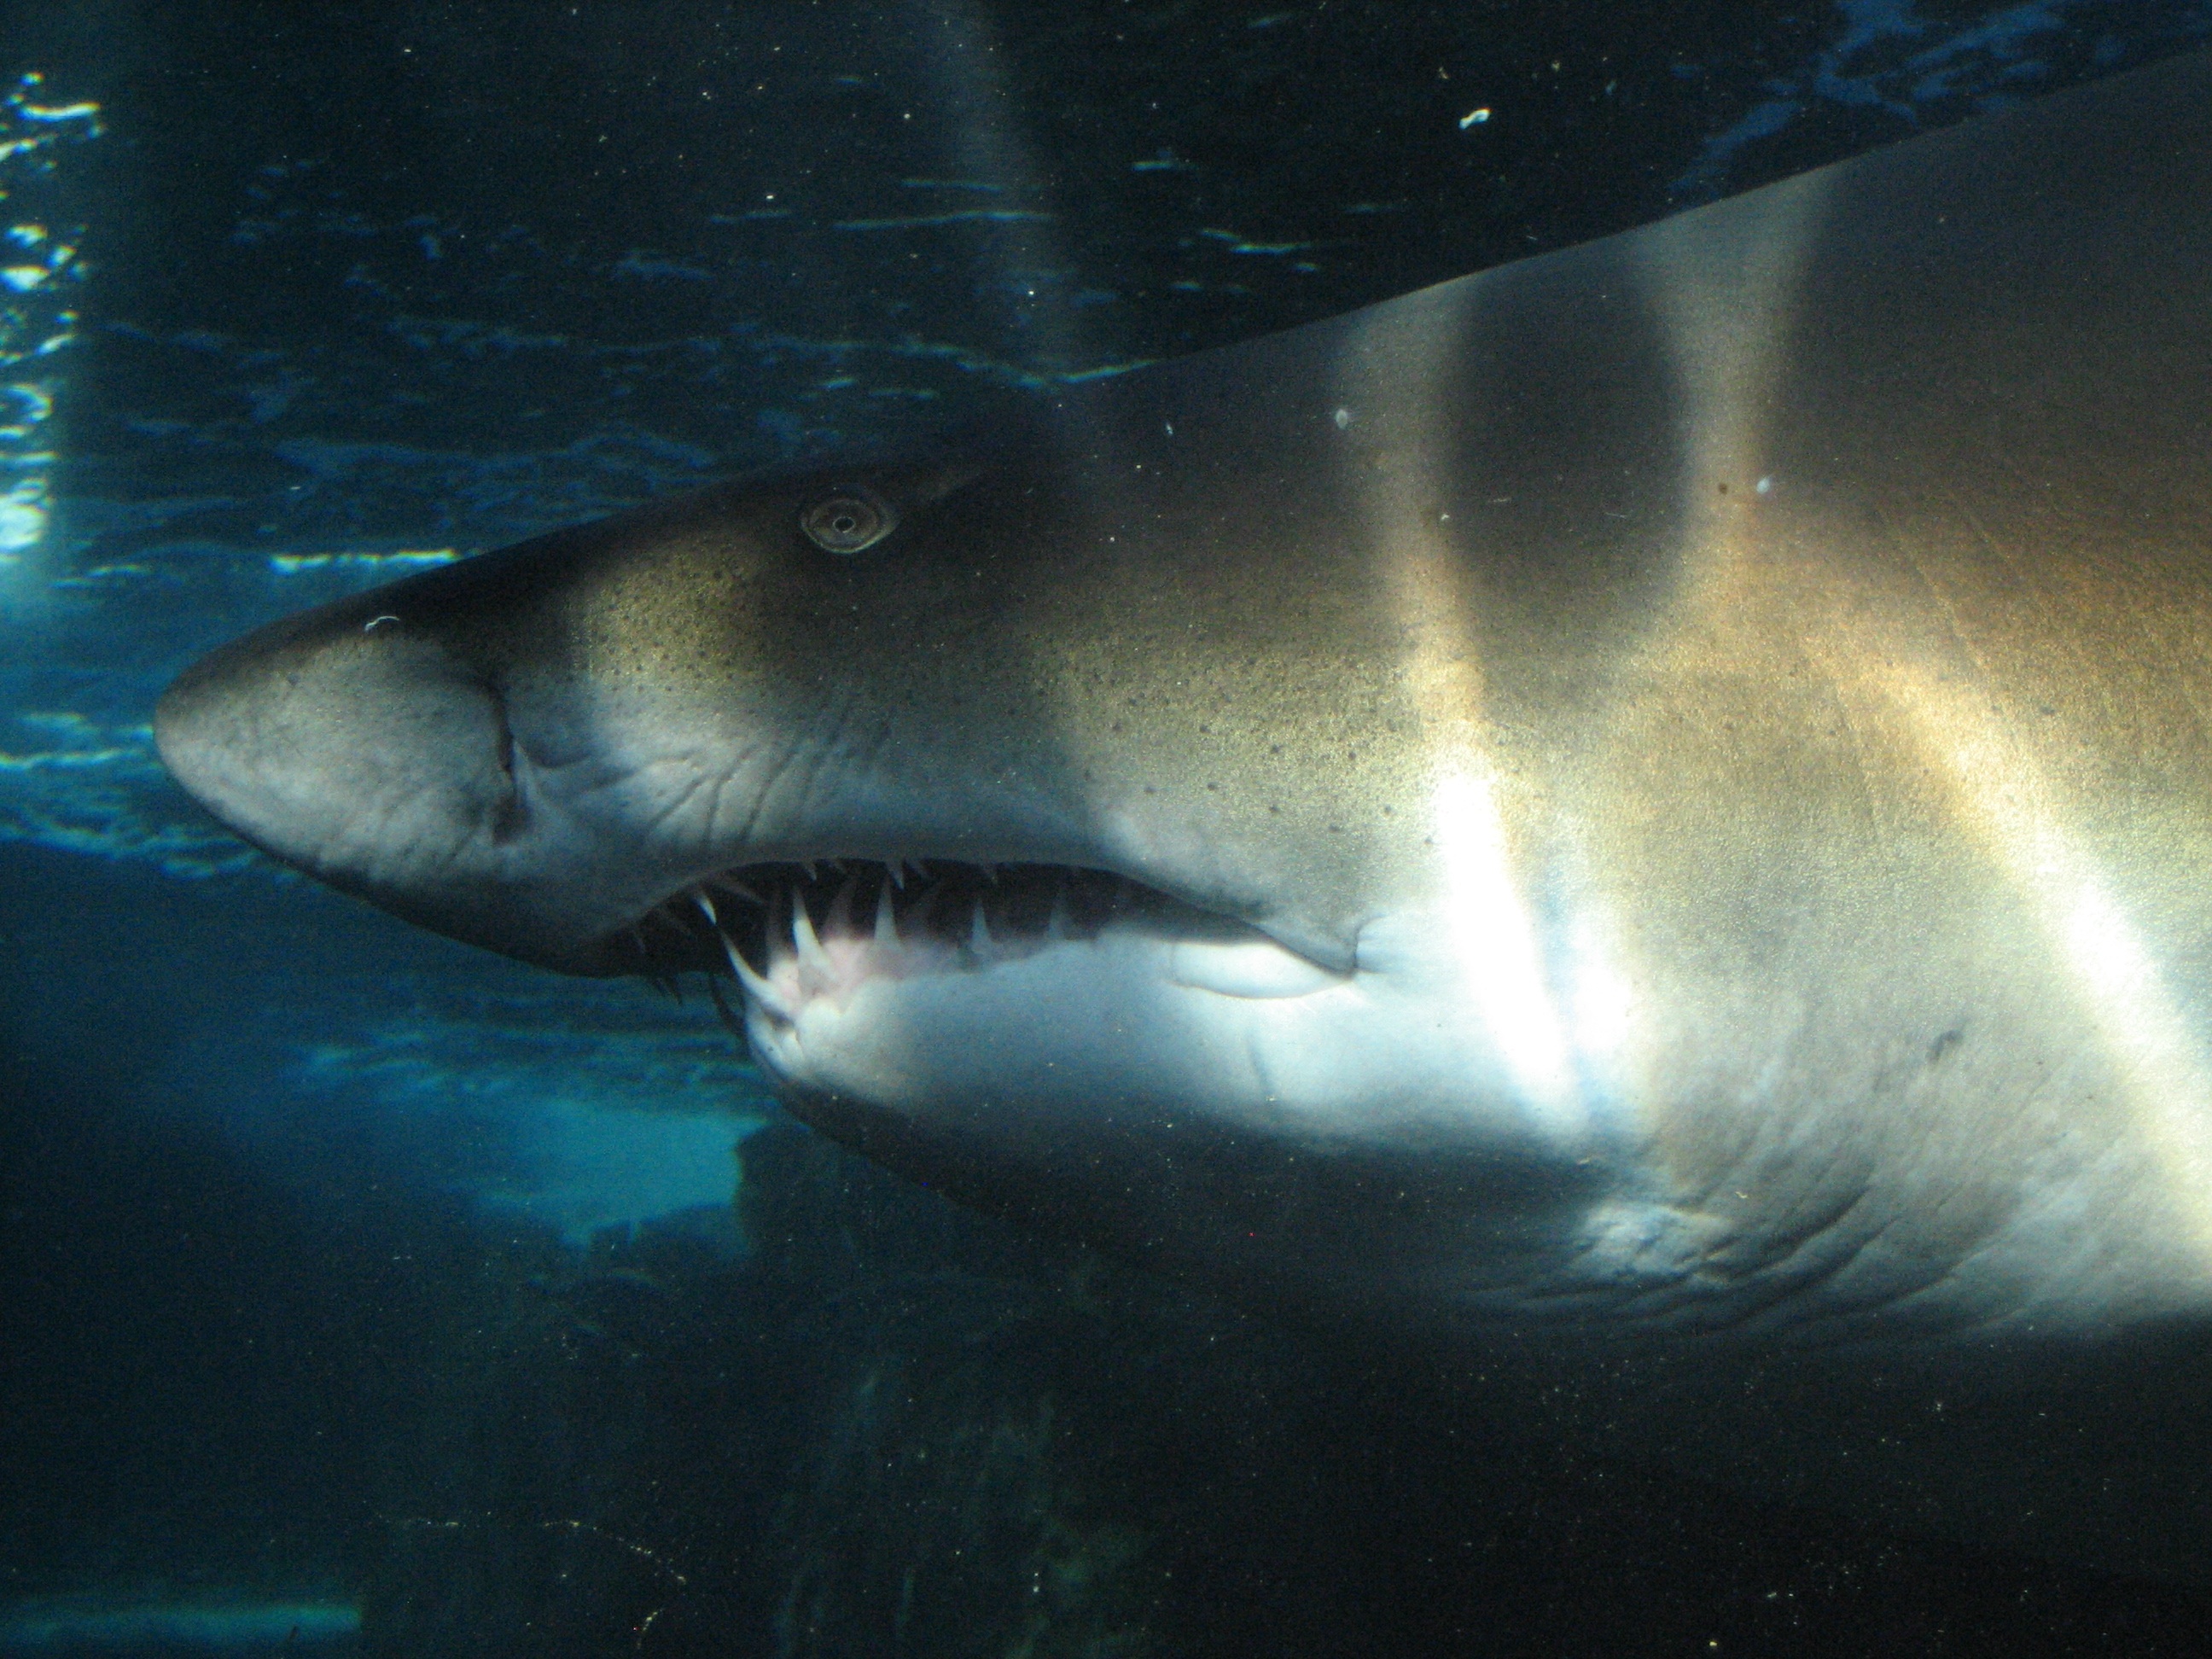
sea, water, ocean, wildlife, underwater, biology, blue, aquatic, fish, coral, coral reef, shark, reef, dive, deep, marine, vertebrate, scuba, snorkeling, underwater sea, marine biology, requiem shark, carcharhiniformes, deep sea fish, tiger shark, cartilaginous fish, great white shark, lamniformes, lamnidae